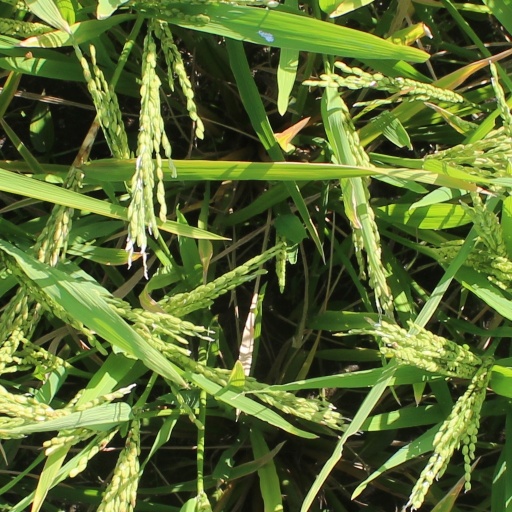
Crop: rice